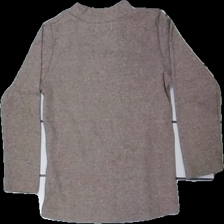
View: back
Type: Top
Category: Children
Brand: Not in the list
Brand text on label: Small Plantation
Colors: Brown
Material: 63% poly, 37% cott
Cut: Regular, C-collar
Size: M
Season: Autumn
Price range: <50
Recommended usage: Export
Description: Brown top for kids, from Small Plantation, size 9(?). Poor condition.